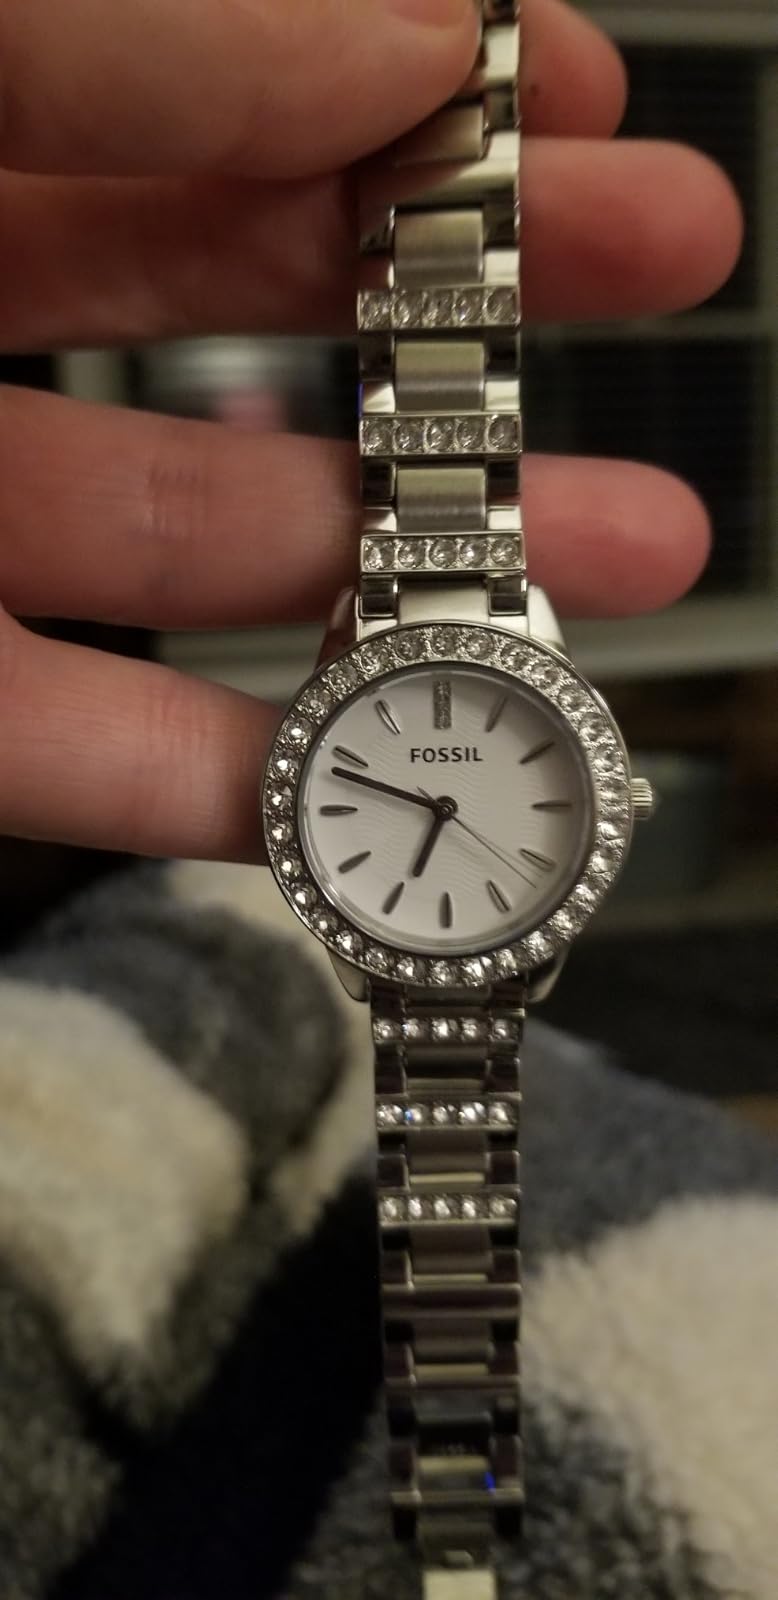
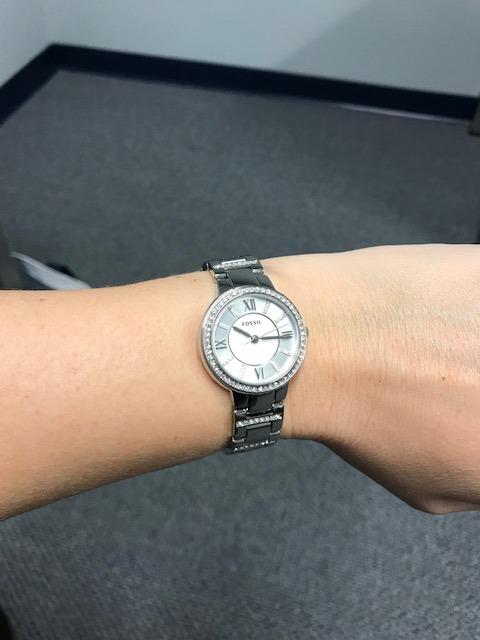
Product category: accessories_watch
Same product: no